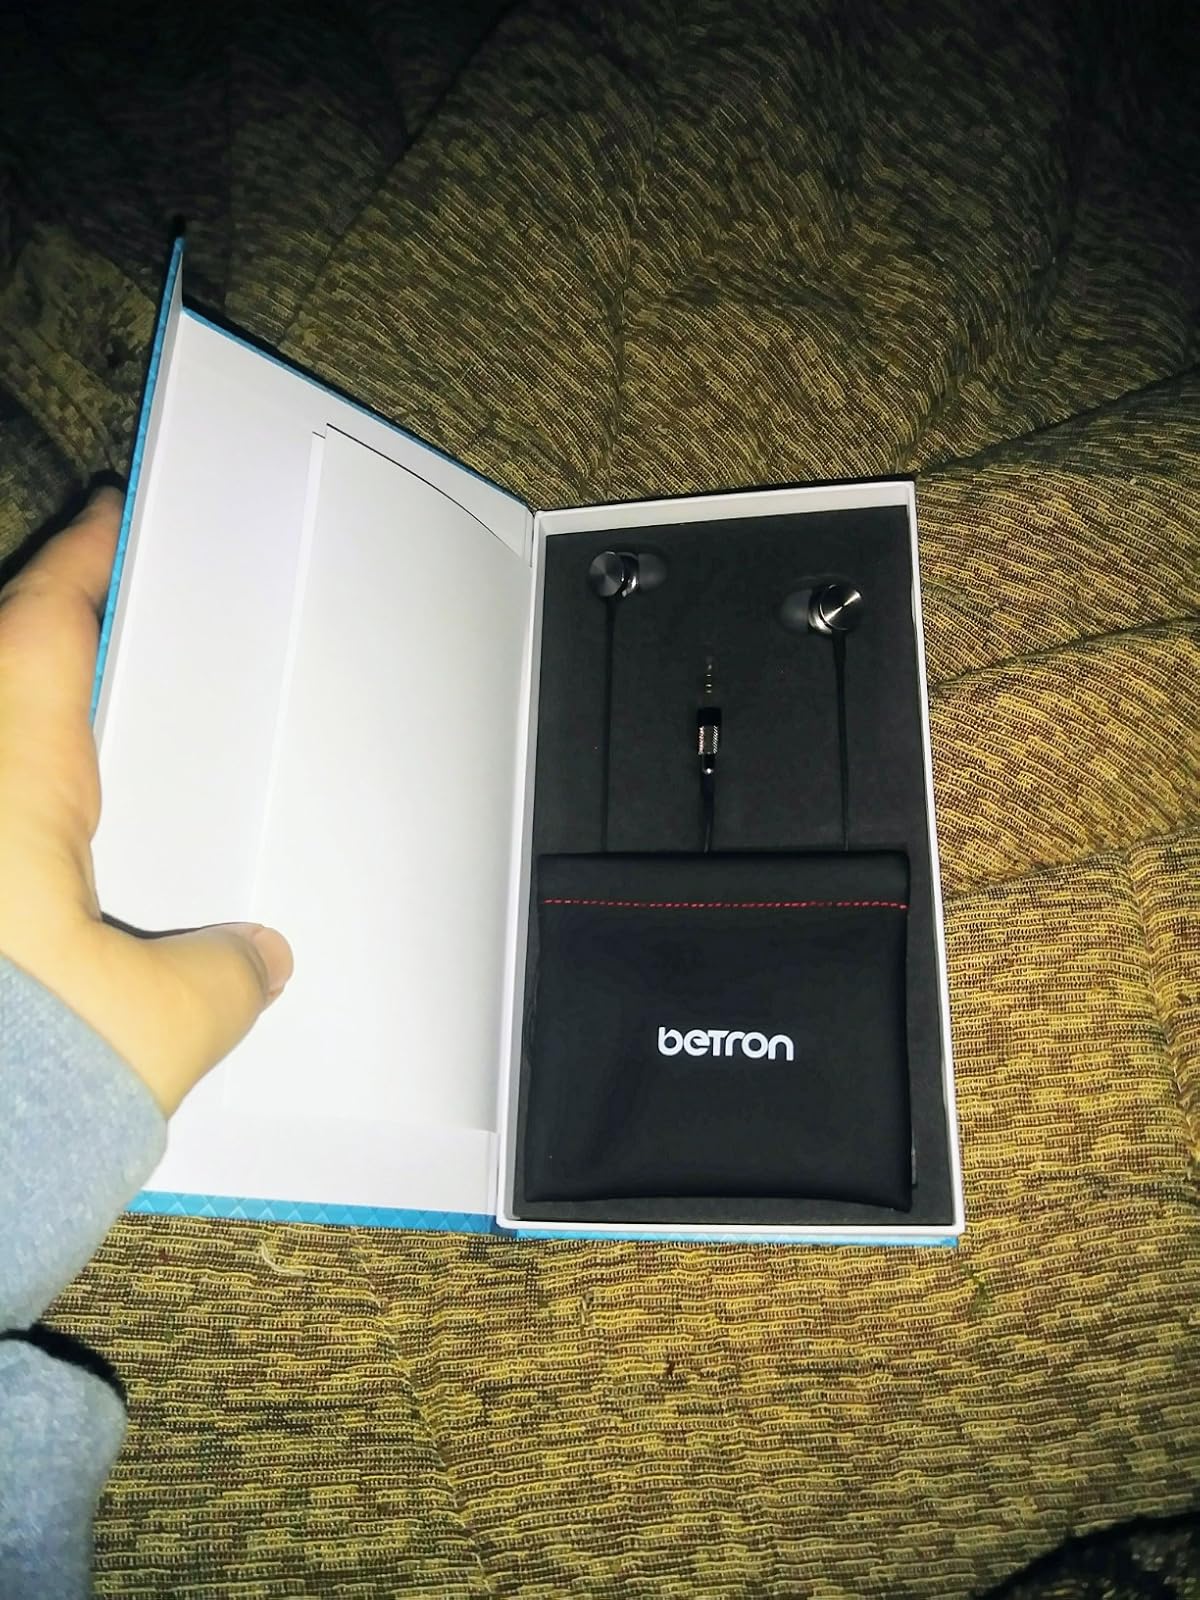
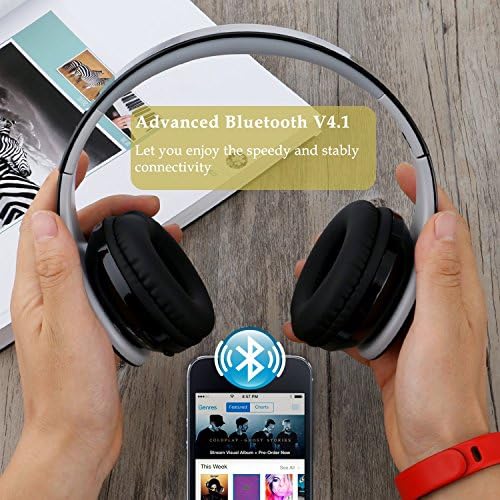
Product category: headphones
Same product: no